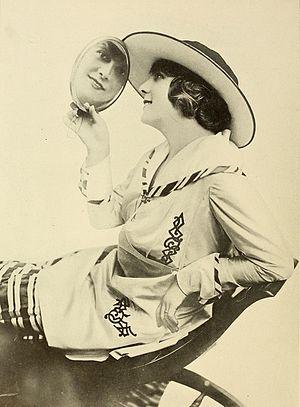
Kathleen Mabel Williams, connue sous le nom de scène Kathlyn Williams est une actrice, scénariste et réalisatrice américaine.